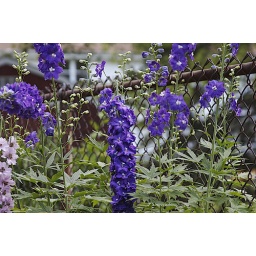
flowers around the home